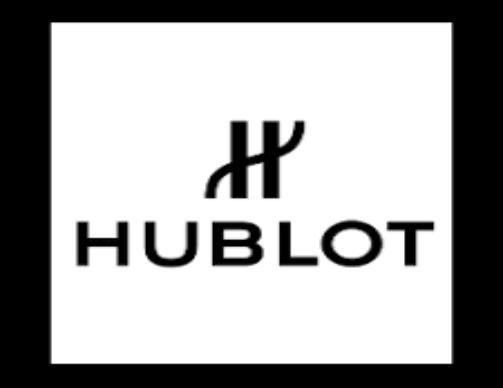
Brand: Hublot
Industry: Electronic